Arminius

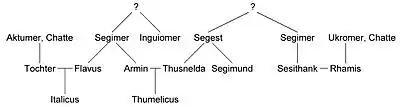
Relatives of Arminius

Born in 18 or 17 BC in Germania, Arminius was the son of the Cheruscan chief Segimerus (German: "Segimer"; Proto-Germanic: "Sigimariz"; Old English: "Sigemær"), who was allied with Rome.